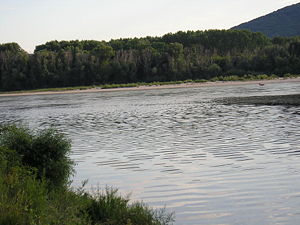
Morava
Morava møder Donau ved Bratislava-Devín
Morava er en af de vigtigste floder i Mähren i Centraleuropa, som den har fået sit navn fra. Floden har sit udspring i Králický Sněžník-bjerget i det nordvestlige hjørne af Mähren, nær grænsen mellem Tjekkiet og Polen, og går gradvis sydover. Den nedre del af floden danner grænse mellem Tjekkiet og Slovakiet, og derefter mellem Østrig og Slovakiet. Efter omkring 358 km løber Morava ud i Donau ved Bratislava-Devín. De eneste store byer langs floden er Olomouc i Mähren og Bratislava, hovedstaden i Slovakiet.